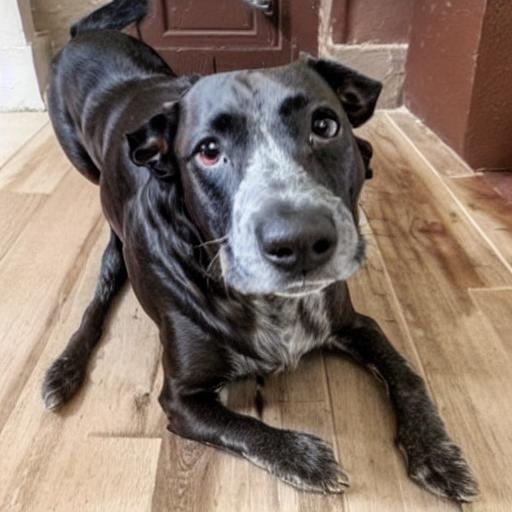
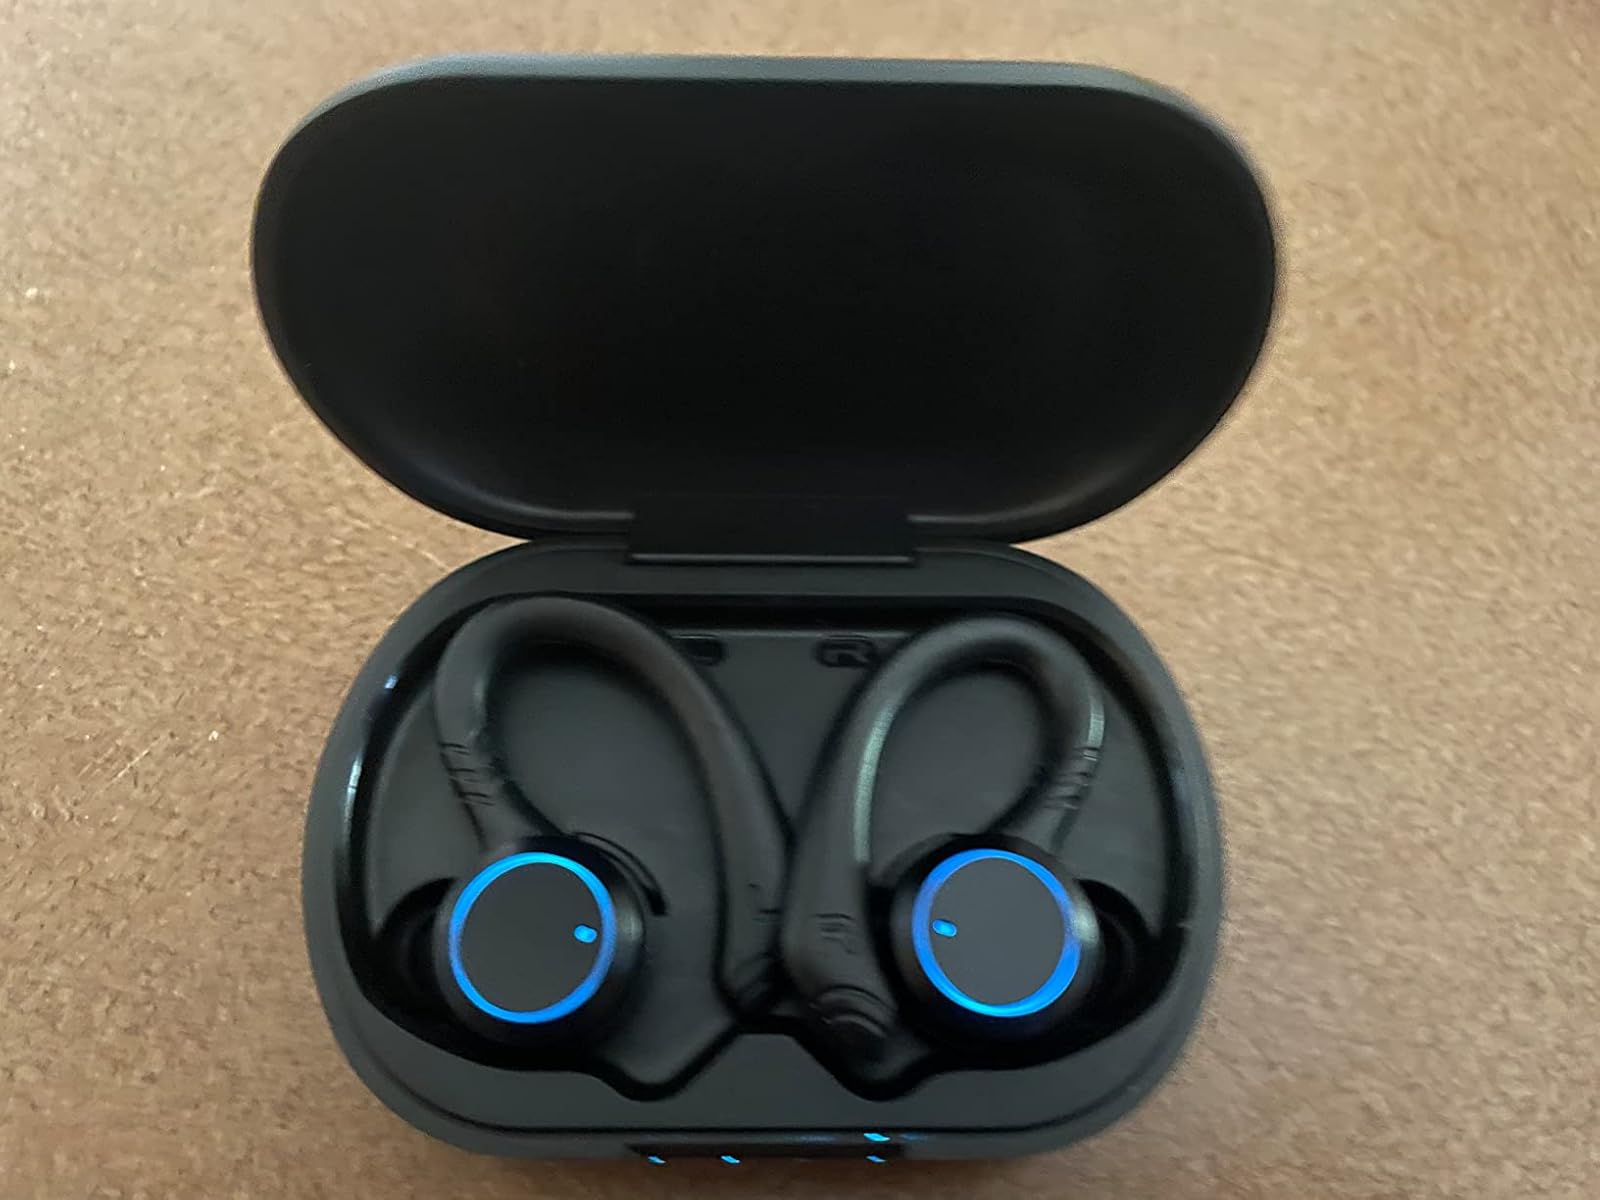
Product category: earbuds
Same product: no